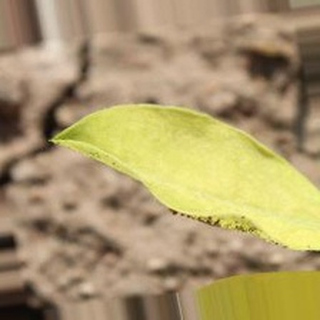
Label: groundnut_nutrition_deficiency